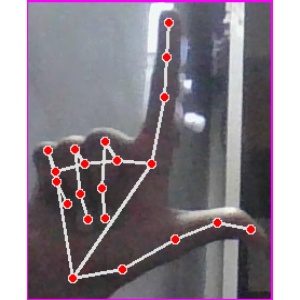
अक्षर: ल